Lear on the Shore

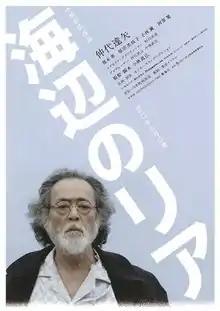

is a 2017 Japanese drama/comedy film directed by Masahiro Kobayashi. The film stars Tatsuya Nakadai and, in part, reflects his own life.